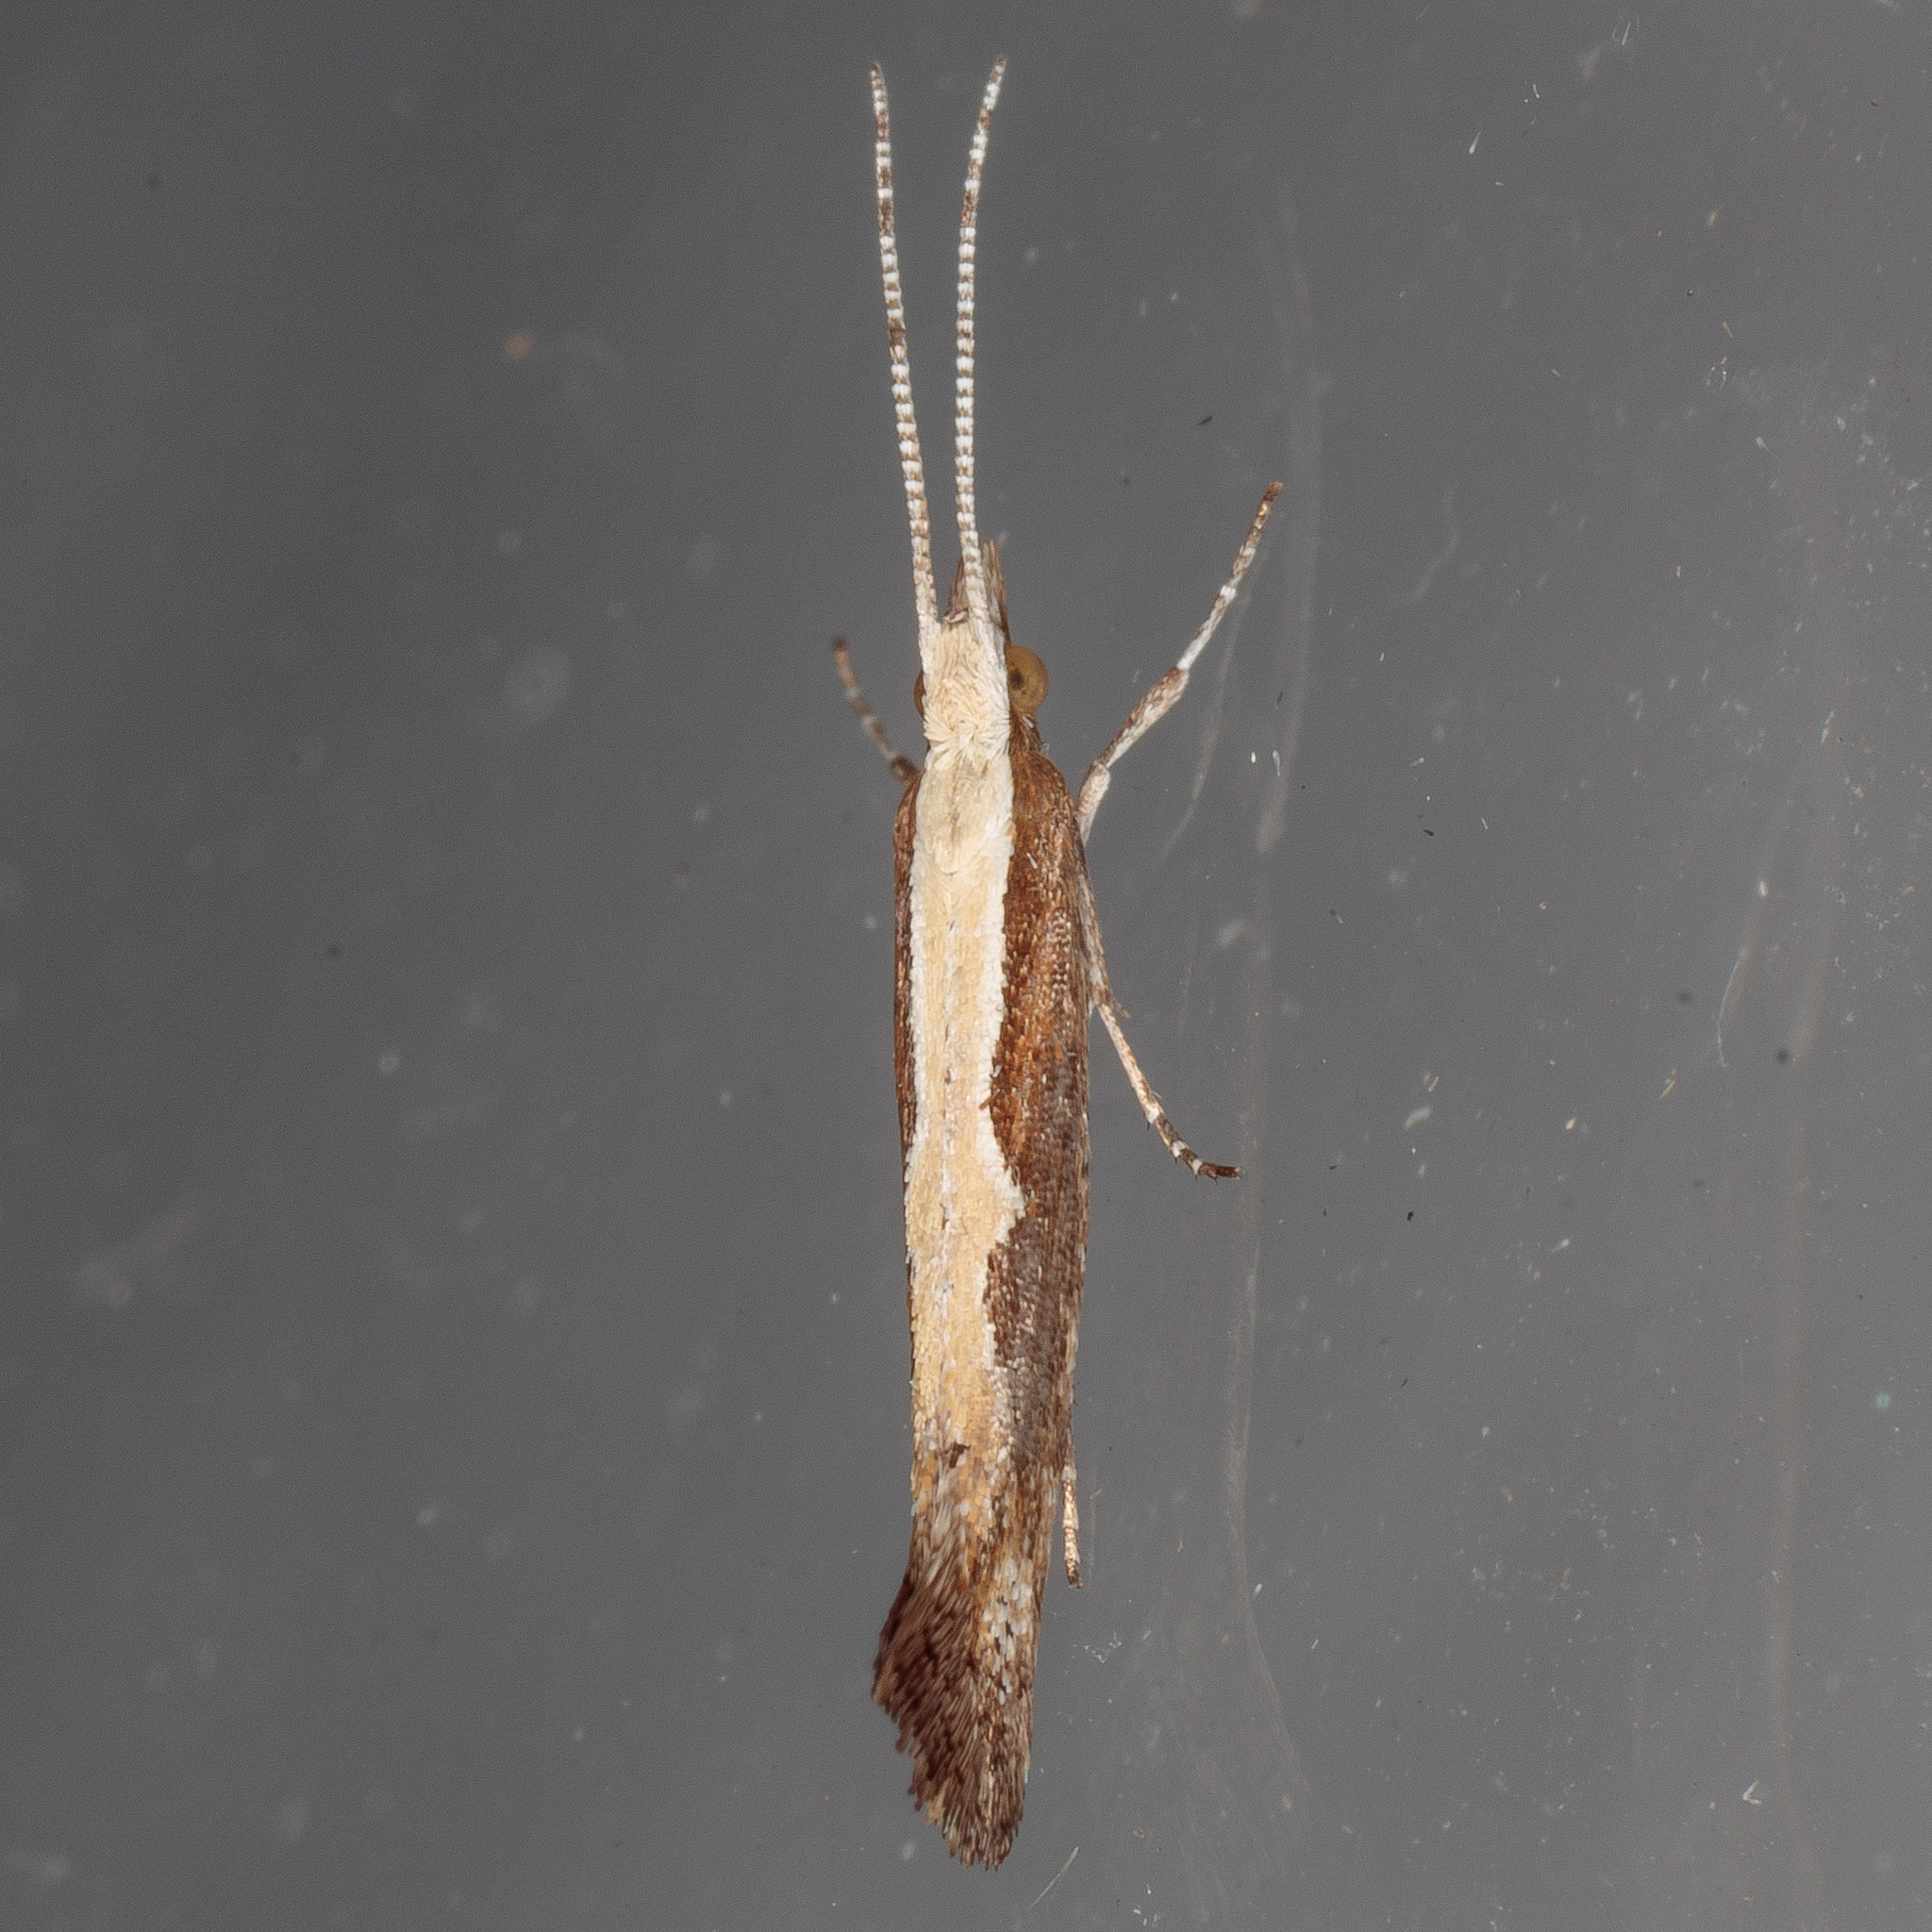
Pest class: diamondback_moth